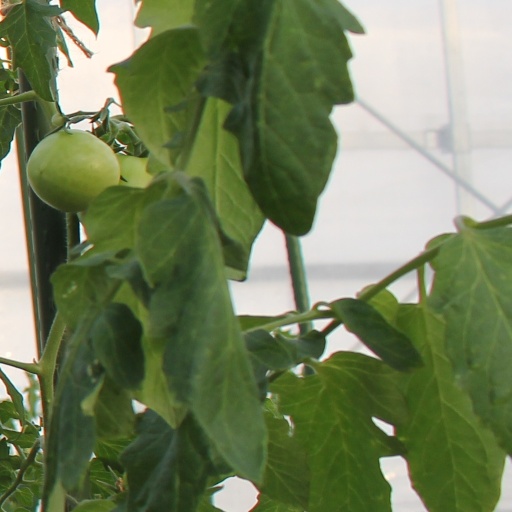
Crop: tomato